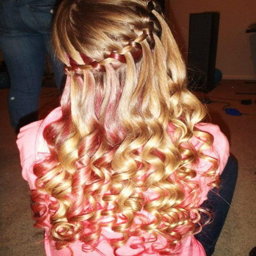
i actually like the pink in her hair !